The 9th Life of Louis Drax

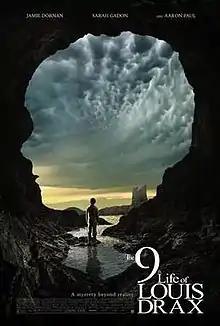
Theatrical release poster

The 9th Life of Louis Drax is a 2016 supernatural thriller film directed by Alexandre Aja and starring Jamie Dornan, Sarah Gadon, Aiden Longworth, Oliver Platt, Molly Parker, Julian Wadham, Jane McGregor, Barbara Hershey, and Aaron Paul. It was written by Max Minghella based on Liz Jensen's best-selling 2004 novel of the same title.